Green River Ordinance

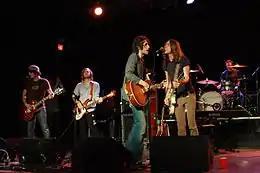
Green River Ordinance performing in 2009

In 2009 and 2010, GRO saw two Top 40 radio singles, songs on over 20 television shows ("So You Think You Can Dance", "The Hills", "The Young and the Restless"), two music videos on MTV and VH1, as well as tours with several nationally touring artists, such as Goo Goo Dolls, Collective Soul, Switchfoot, Train, Lifehouse, and American Idol winners David Cook & Kris Allen. Billboard Magazine even stated, "Green River Ordinance has established itself as a pop-rock act to keep an eye on in 2010." GRO's original song "Rise Up" was featured on the AT&T Team USA Soundtrack (2010) alongside Mariah Carey, 3 Doors Down, Train, and Rascal Flatts. Their Capitol/Virgin Records debut album "Out of My Hands" and various singles were featured on Zune, Walmart.com, AmazonMP3, iTunes, Rhapsody, and Napster as Staff Picks, Song of the Day, What’s Hot, Track of the Week, and other promotions.